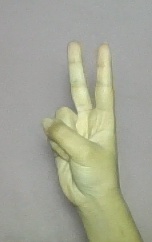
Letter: taa